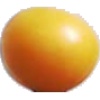
Label: Cherry Wax Yellow 1